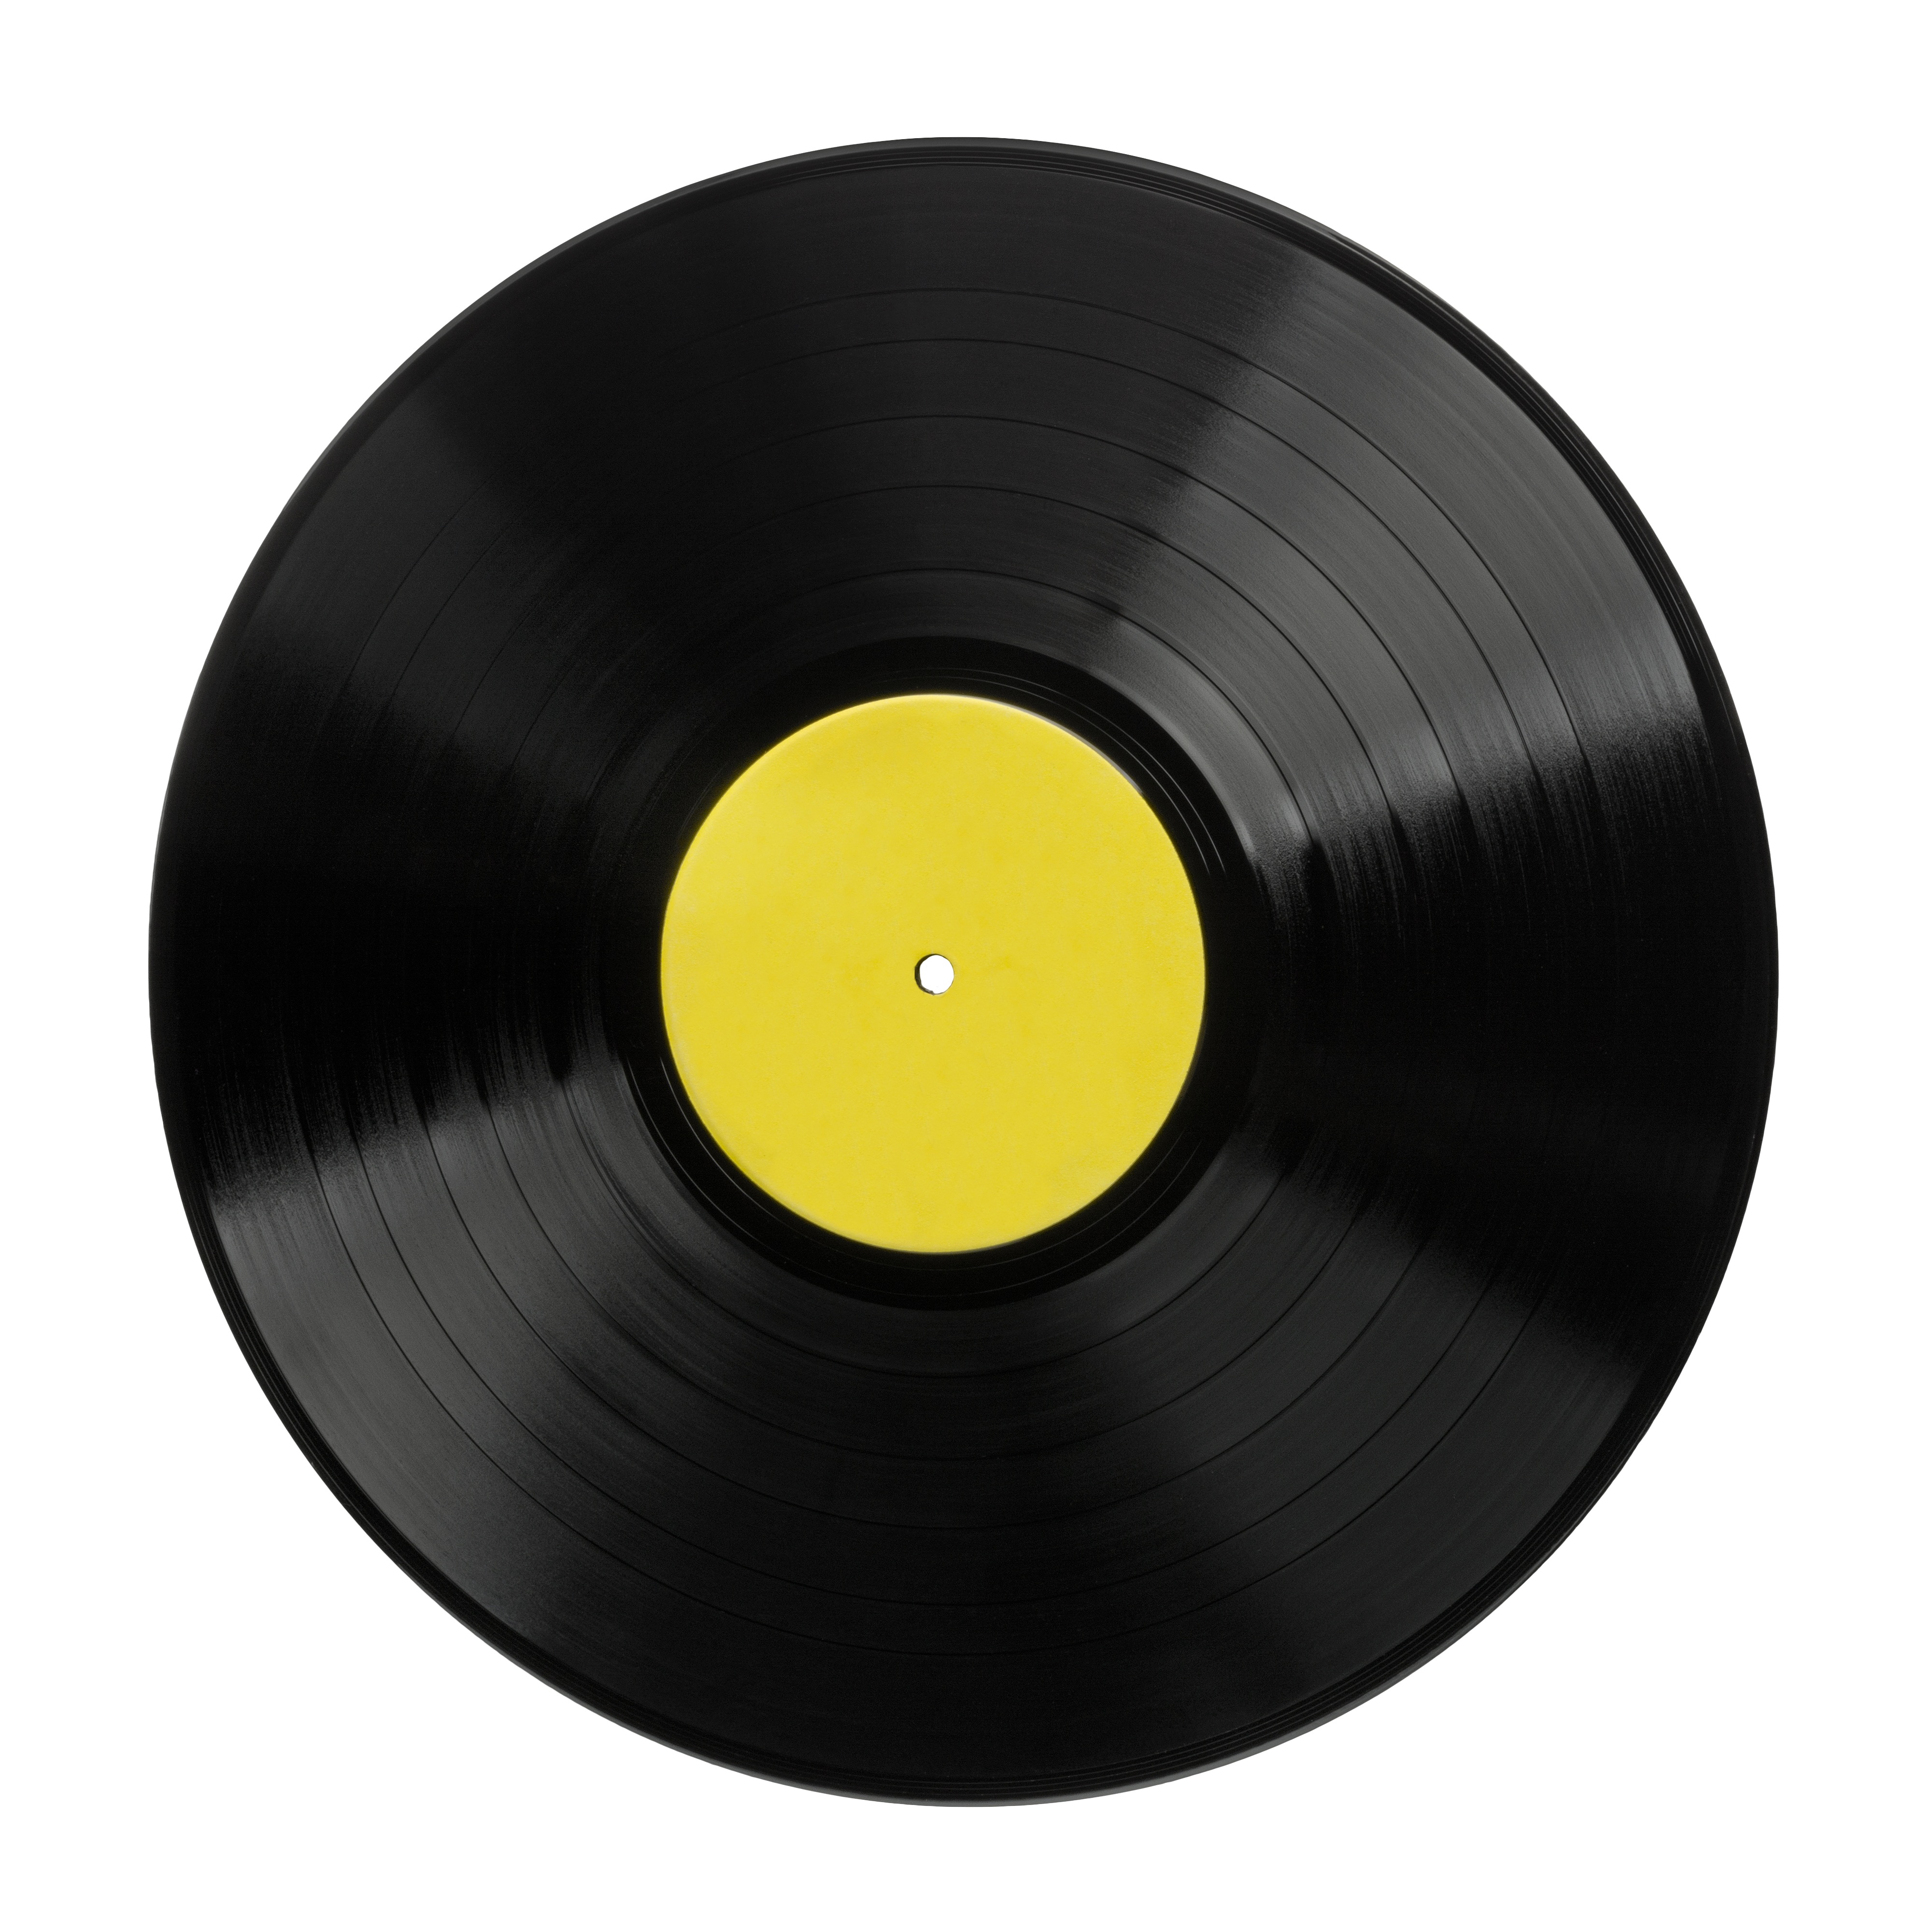
record, vinyl, wheel, circle, lp, angle, gramophone record